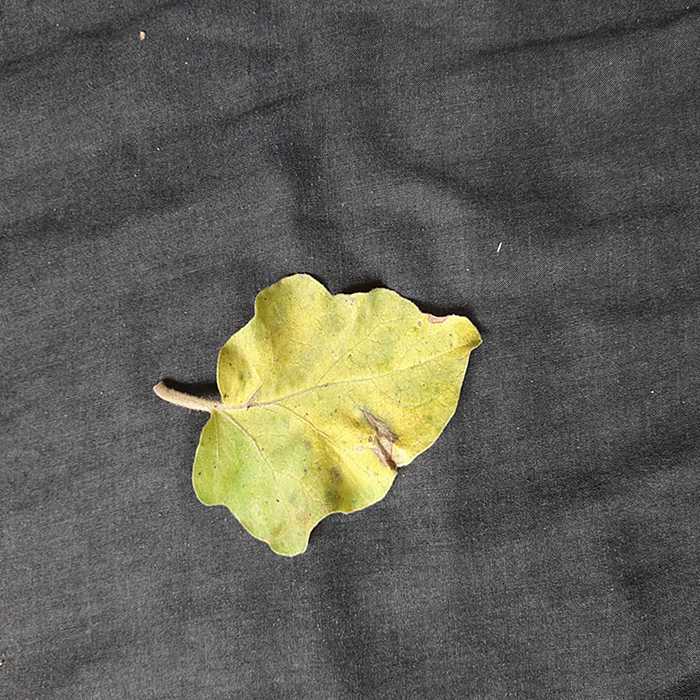
Plant: Eggplant
Label: Eggplant verticillium wilt